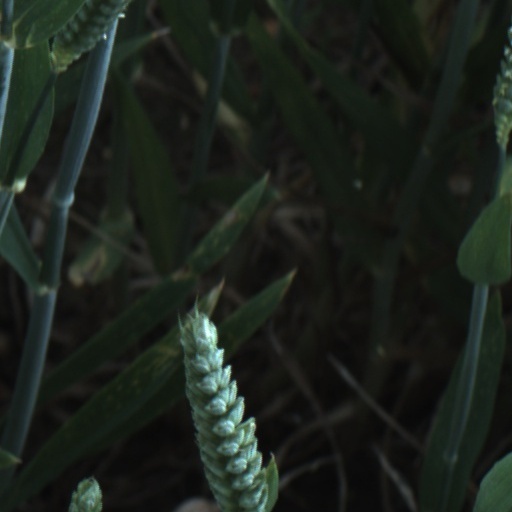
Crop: wheat